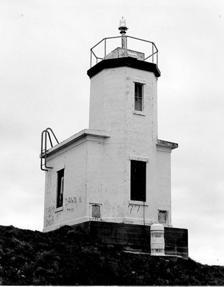
Building: Cattle Point Light
Country: Unknown
Year built: 1935
Lighthouse in Washington, United States Lighthouse Cattle Point Light Cattle Point Light after removal of its lantern Location San Juan Island, Washington Coordinates 48°27′01″N 122°57′49″W / 48.4504°N 122.9635°W / 48.4504; -122.9635 Tower Constructed 1888 Foundation Surface Construction Concrete Height 34 feet (10 m) Shape Octagonal Light First lit 1888 (current tower 1935) Focal height 29 m (95 ft) Lens Fourth order Fresnel lens (removed) Range 7 nmi (13 km; 8.1 mi) Characteristic Fl W 4s Cattle Point Lighthouse is a lighthouse on the southeastern tip of San Juan Island overlooking the Strait of Juan de Fuca where the Haro Straits meet the San Juan Channel, in San Juan County , Washington . The light lies adjacent to the state's Cattle Point Natural Resources Conservation Area and, since 2013, is part of the San Juan Islands National Monument . History The first light at Cattle Point was a lens lantern on a post erected in 1888. In 1921, the U.S. Navy installed a radio compass station. The modern 34-foot (10 m), octagonal, concrete tower on Cattle Point was erected in 1935. Following automation in the late 1950s, the tower's lantern was removed and replaced with a 250-mm drum lens that sits on a short mast on top of the tower. The lighthouse received a temporary makeover in 1984, when it was used as a backdrop for an Exxon television commercial. The commercial's ahistorical additions were subsequently removed. The Coast Guard announced plans to reinforce the structure, which was in danger of collapse from the forces of erosion, during the summer of 2010. References